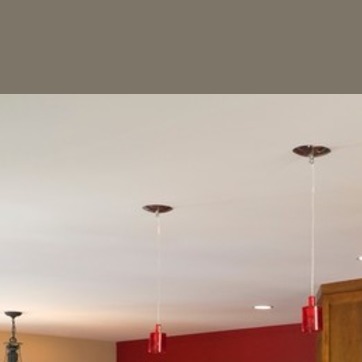
Material: painted